Birmingham Excelsior F.C.

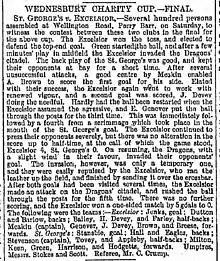
Match report for the 1884-85 Wednesbury Charity Cup Final between Excelsior and St George's

1885–86 saw the club's best performance in the Birmingham Senior Cup, reaching the fourth round (the last six) and only losing to Wolverhampton Wanderers in a second replay, having come from 3–0 down in the original tie. Two weeks later Excelsior easily beat Aston Villa 3–0 away from home.